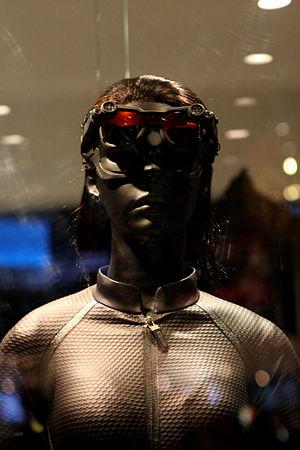
The Dark Knight Rises, ou L'Ascension du Chevalier Noir au Québec et au Nouveau-Brunswick, est un film de super-héros américano-britannique réalisé par Christopher Nolan, sorti en 2012.